Anastas Ngjela

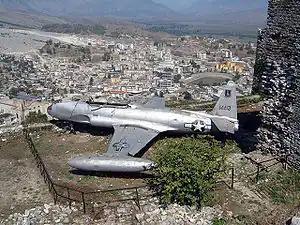
United States Air Force Lockheed RT-33 reconnaissance plane forced down by Albanian MiG-15 in December 1957, on display in Gjirokastër, Albania

In 1957, Anastas Ngjella and his colleague Mahmut Hysa flew their first combat mission against a United States Air Force jet. that had allegedly violated Albanian airspace. Anastas Ngjela and his friend Mahmut Hysa immediately got ready and took off. The American Lockheed T-33 jet was surrounded and forced to land on the unfinished runway at Rinas Airport. The plane was impounded and the American pilot Major Howard J. Curran was arrested.